Roman Catholic Archdiocese of Kansas City in Kansas

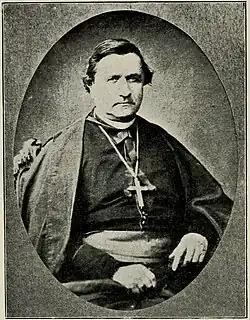
Bishop Miège (pre-1921)

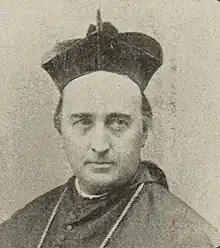
Bishop Fink (1889)

In 1857, the Vatican suppressed the Vicariate of the Indian Territory, creating instead the Vicariate of Kansas, including all of Kansas. Miège was made vicar of the new vicariate. The first Catholic church in Kansas City, Kansas, was St. Mary's, founded in 1858. In Topeka, Assumption Parish was the first in that city, starting in 1862. Miège erected an episcopal residence in Leavenworth in 1863. That same year, the Benedictine Sisters founded the Mount St. Scholastica convent in Atchison, Kansas. Miège laid the cornerstone of Immaculate Conception Cathedral in that same city in 1864 and dedicated the cathedral in 1868.